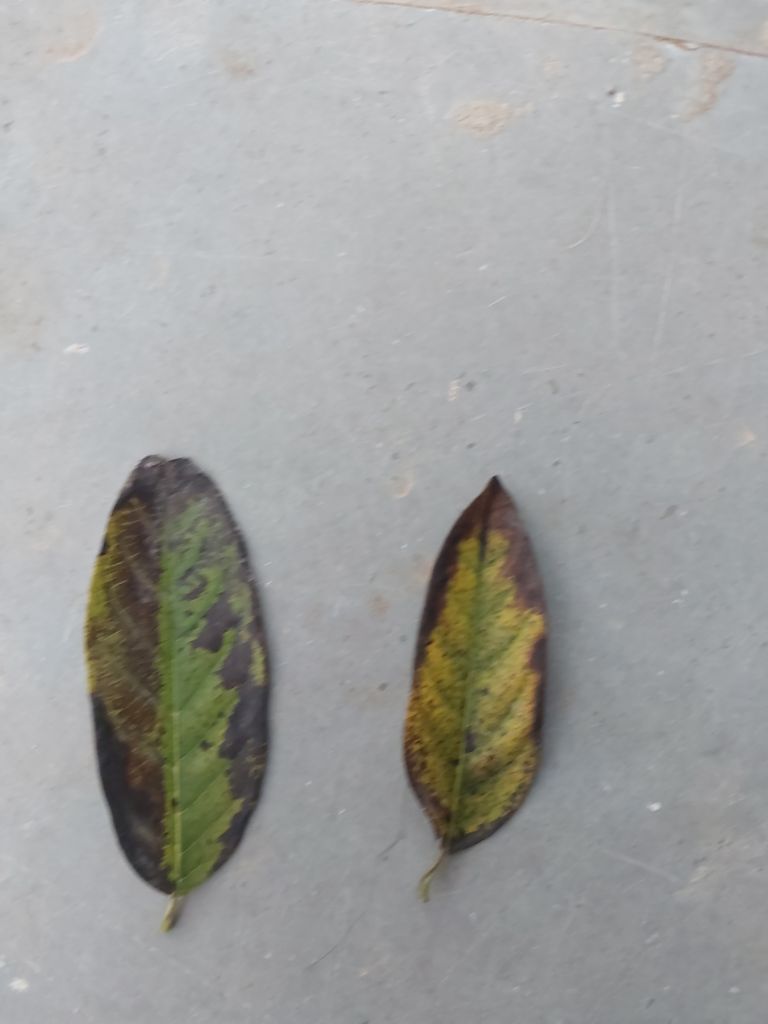
Disease label: Leaf spot on Leaves